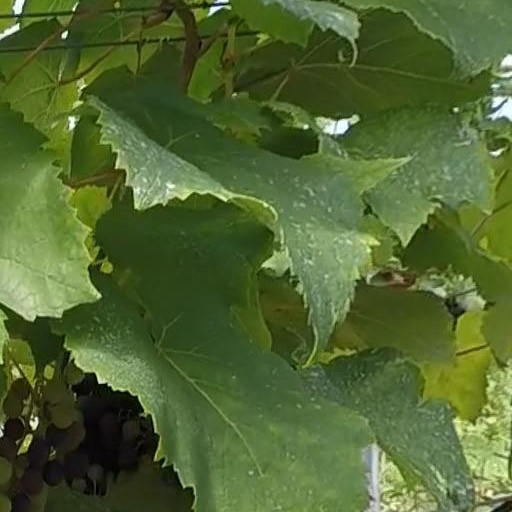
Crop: grape